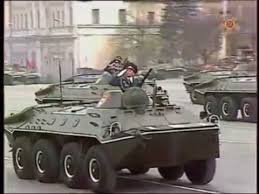
Label: BTR